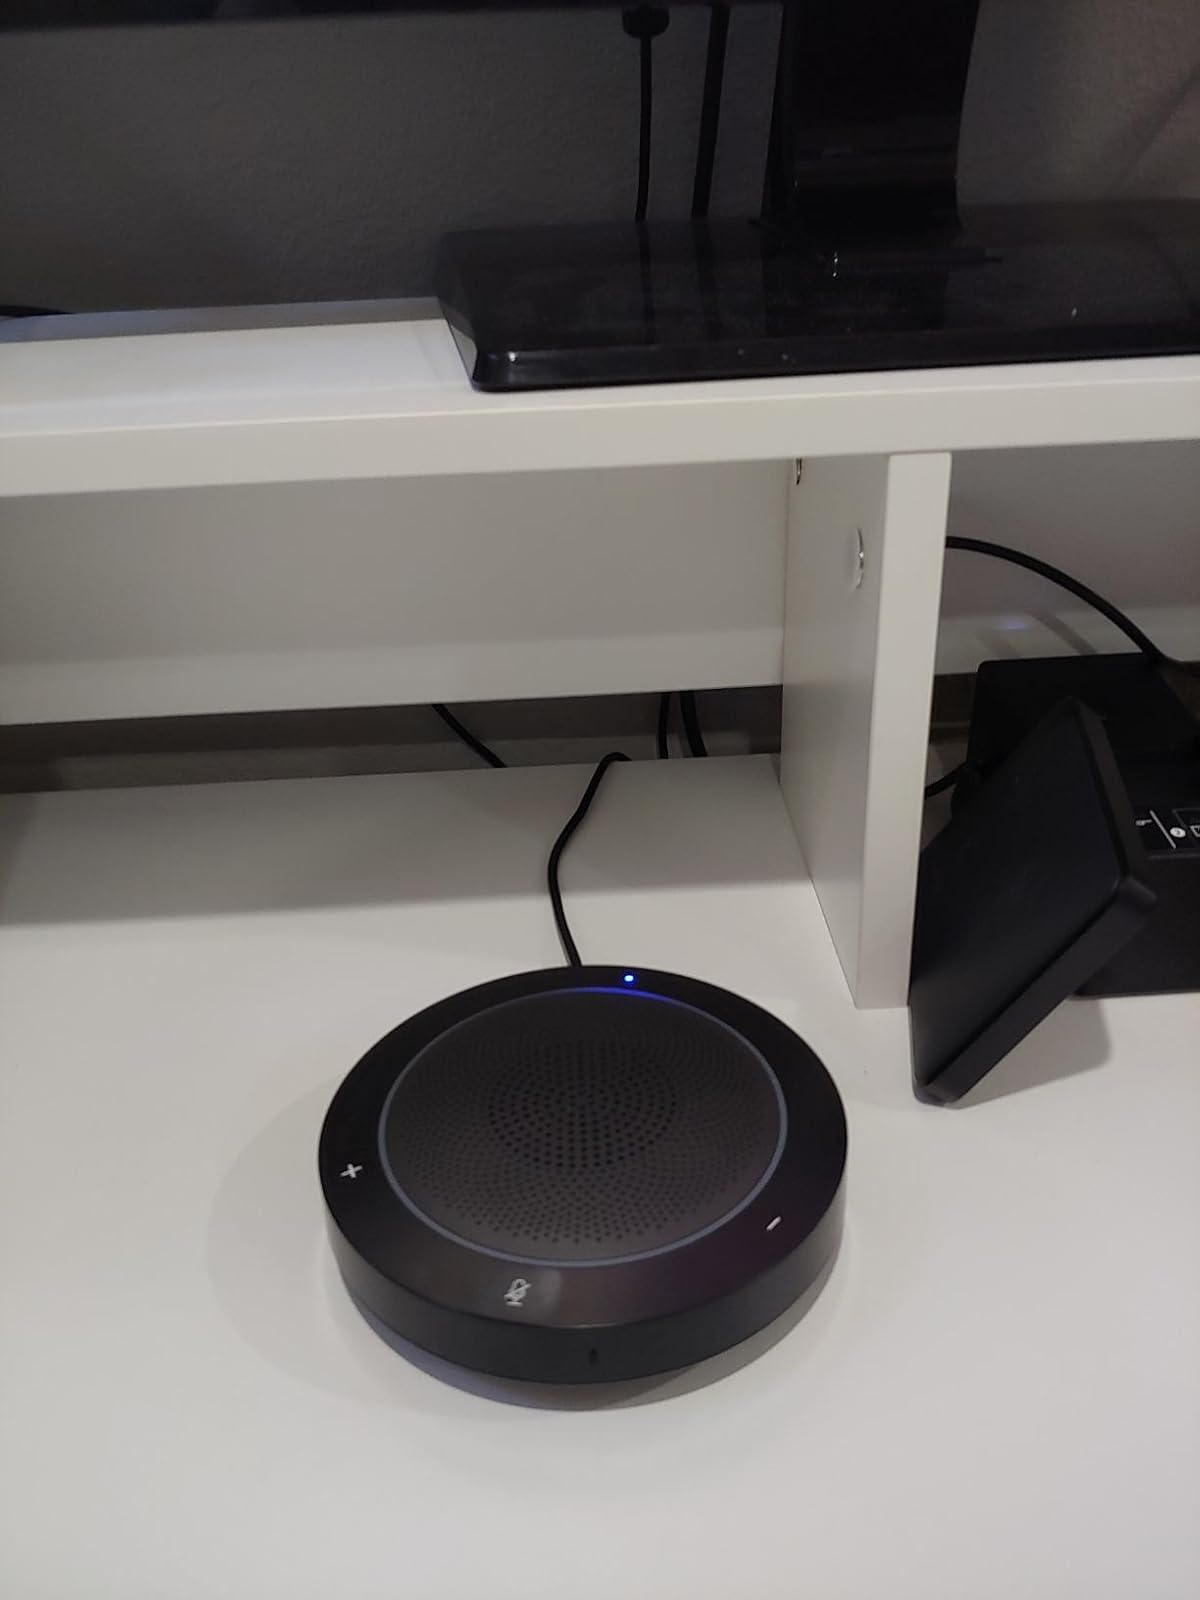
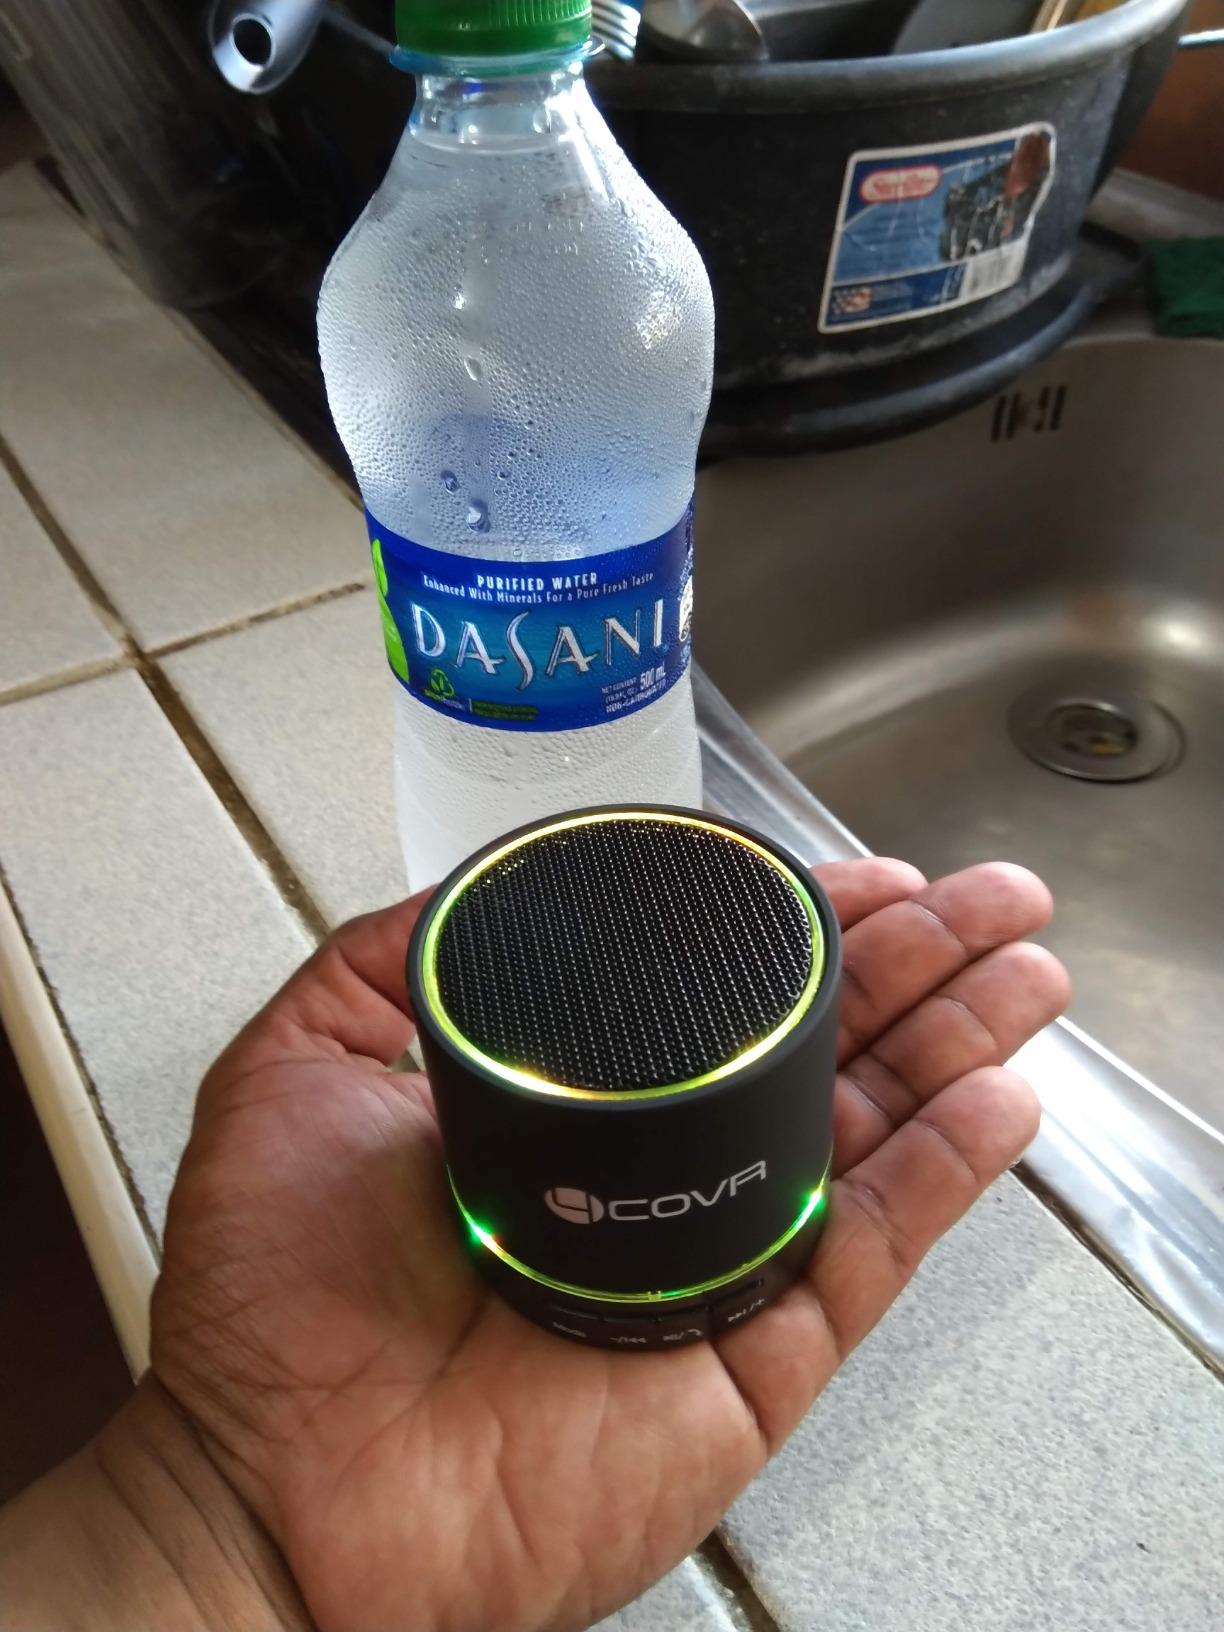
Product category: microphone
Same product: no